HD Radio

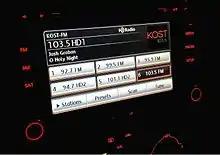
HD‑1 signal on KOST 103.5 FM in a Volkswagen RCD‑510 receiver

By 2012, there were several HD receivers available on the market. A basic model costs around US$50.